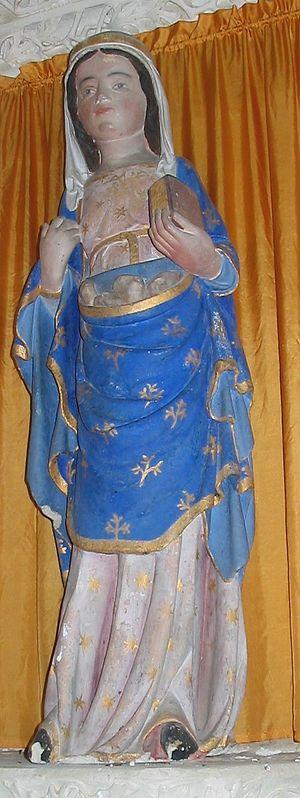
Émerance appelée aussi Émérentienne, est une jeune martyre, contemporaine de sainte Agnès. La Passions grecques d'Émérentienne fait partie, dès l'origine, de la Passion latine de sainte Agnès qui figure dans la BHL, cette Passion pseudo-ambrosienne enrichissant la légende hagiographique des deux martyres